Tushiyah United Hebrew School – Scott Memorial Methodist Episcopal Church

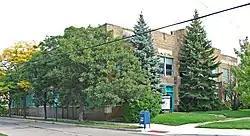
Building before restoration as the Kirby Center Lofts

The Tushiyah United Hebrew School, later known as the Scott Memorial Methodist Episcopal Church, is an educational building located at 609 East Kirby Street in Detroit, Michigan. This building, an important work of architect Isadore M. Lewis, was constructed as the Tushiyah United Hebrew School and served as the headquarters of the United Hebrew Schools of Detroit. It later served as the Scott Memorial Methodist Episcopal Church, the first mainline African-American Methodist Episcopal church in Detroit. It was listed on the National Register of Historic Places in 2011.